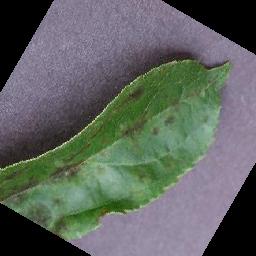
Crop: apple
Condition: scab